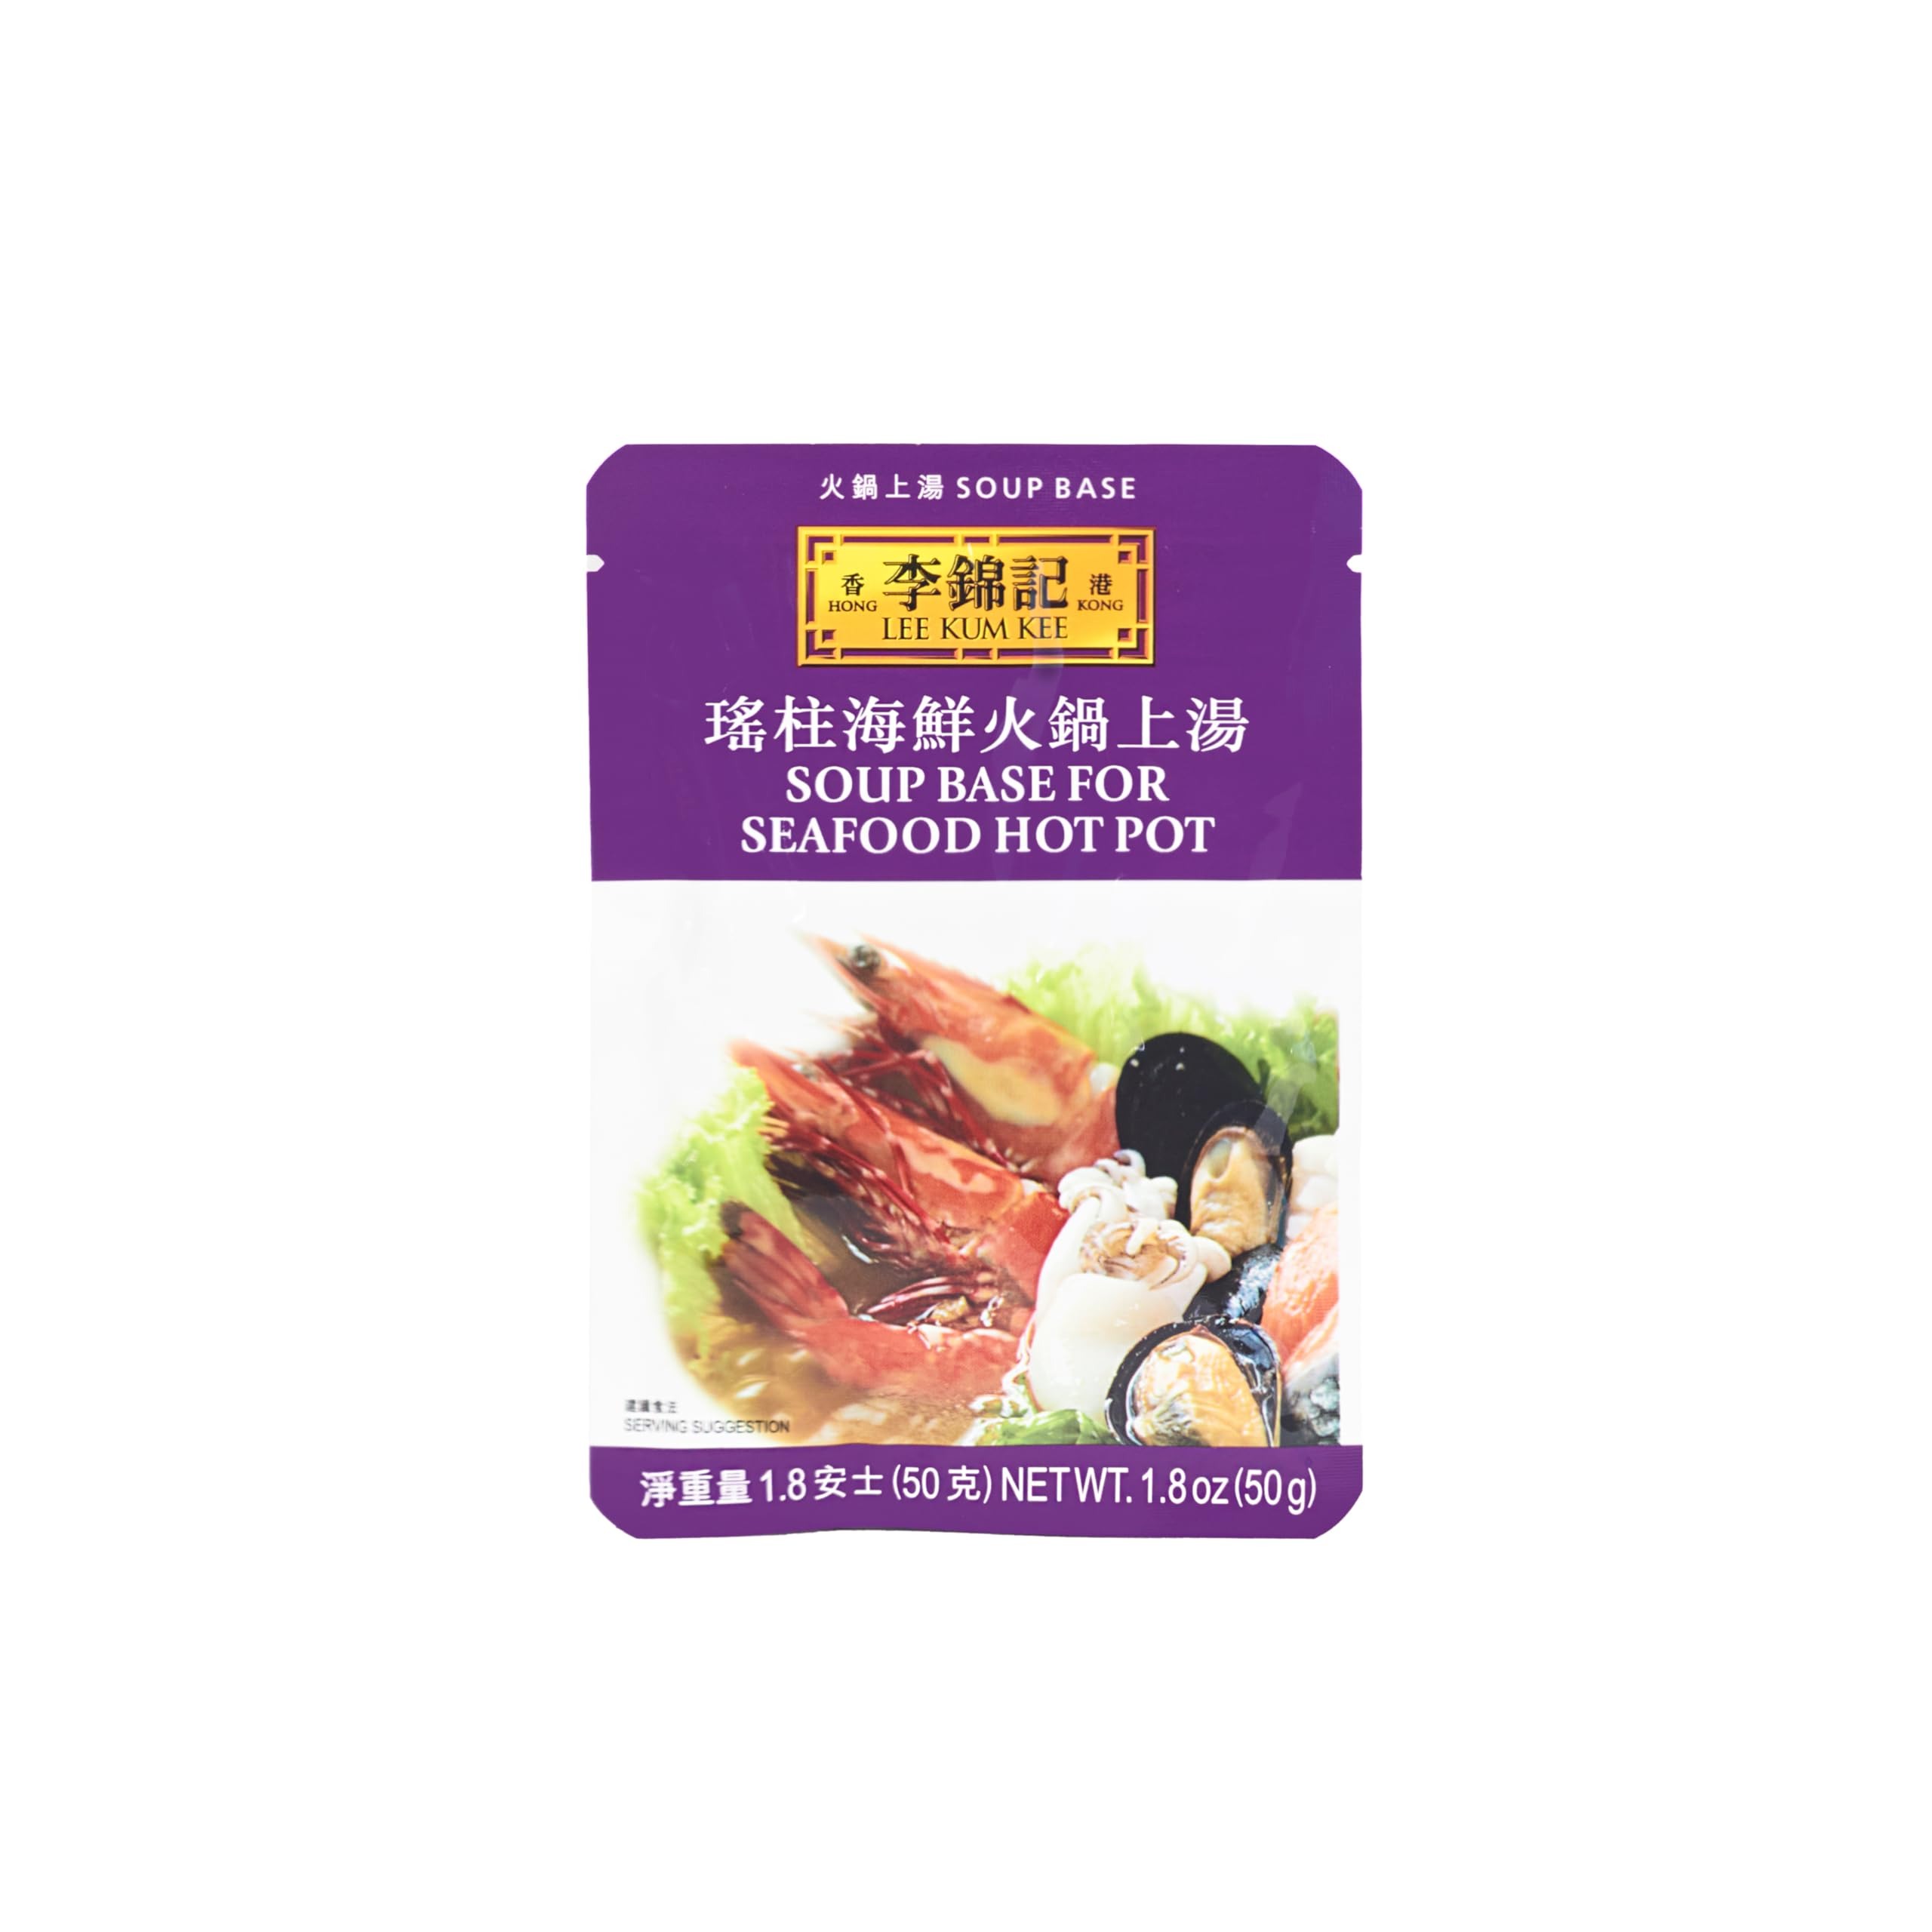
Item Name: Lee Kum Kee Seafood Hot Pot Soup Base (1.8 oz - 12 Pack), Aromatic Umami & Sweet Seafood Flavor, Ready-to-Use, Perfect for Hot Pot, Congee, Soup Noodles, & Broths
Bullet Point 1: Rich Seafood Flavor – Made with dried scallops, dried shrimp, and select seasonings, this concentrated soup base delivers a full-bodied, umami-rich seafood essence that enhances your favorite dishes with deep, savory notes.
Bullet Point 2: Versatile for Multiple Dishes – Perfect for hot pot, congee, noodle soups, stir-fries, and braised dishes, this soup base adds a delicious depth of flavor. Use it as a broth, seasoning, or stock enhancer to elevate any Asian-inspired meal.
Bullet Point 3: Convenient and Time-Saving – Skip the long preparation—this ready-to-use soup base saves you time in the kitchen while still delivering authentic, restaurant-quality flavor. Just dilute with water or add directly to dishes for an instant taste boost.
Bullet Point 4: Balanced and Well-Rounded Taste – Expertly crafted to deliver the ideal harmony of seafood umami, savory richness, and subtle natural sweetness. Each spoonful offers layers of flavor that elevates your dishes with depth and complexity—making every bite both comforting and satisfying.
Bullet Point 5: Pantry Essential – Designed for convenience, this pouch-style packaging allows for easy pouring and mess-free storage. Enjoy gourmet results with minimal effort, bringing bold and satisfying flavor to your everyday cooking.
Value: 1.8
Unit: ounce

Price: 7.99